Duke Ernest Gottlob of Mecklenburg

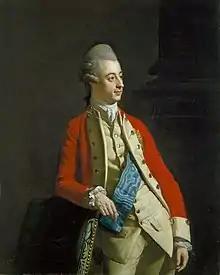
Duke Ernest wearing the Polish Order of the White Eagle, by Johann Zoffany, 1772

Duke Ernest Gottlob Albert of Mecklenburg (27 August 1742 – 27 January 1814) was a member of the House of Mecklenburg-Strelitz. As a younger son of Duke Charles Louis Frederick of Mecklenburg, Ernest was an elder brother of Queen Charlotte of the United Kingdom, who married King George III in 1761. Ernest followed his sister to England, where he unsuccessfully pursued marriage with the country's largest heiress, Mary Eleanor Bowes.